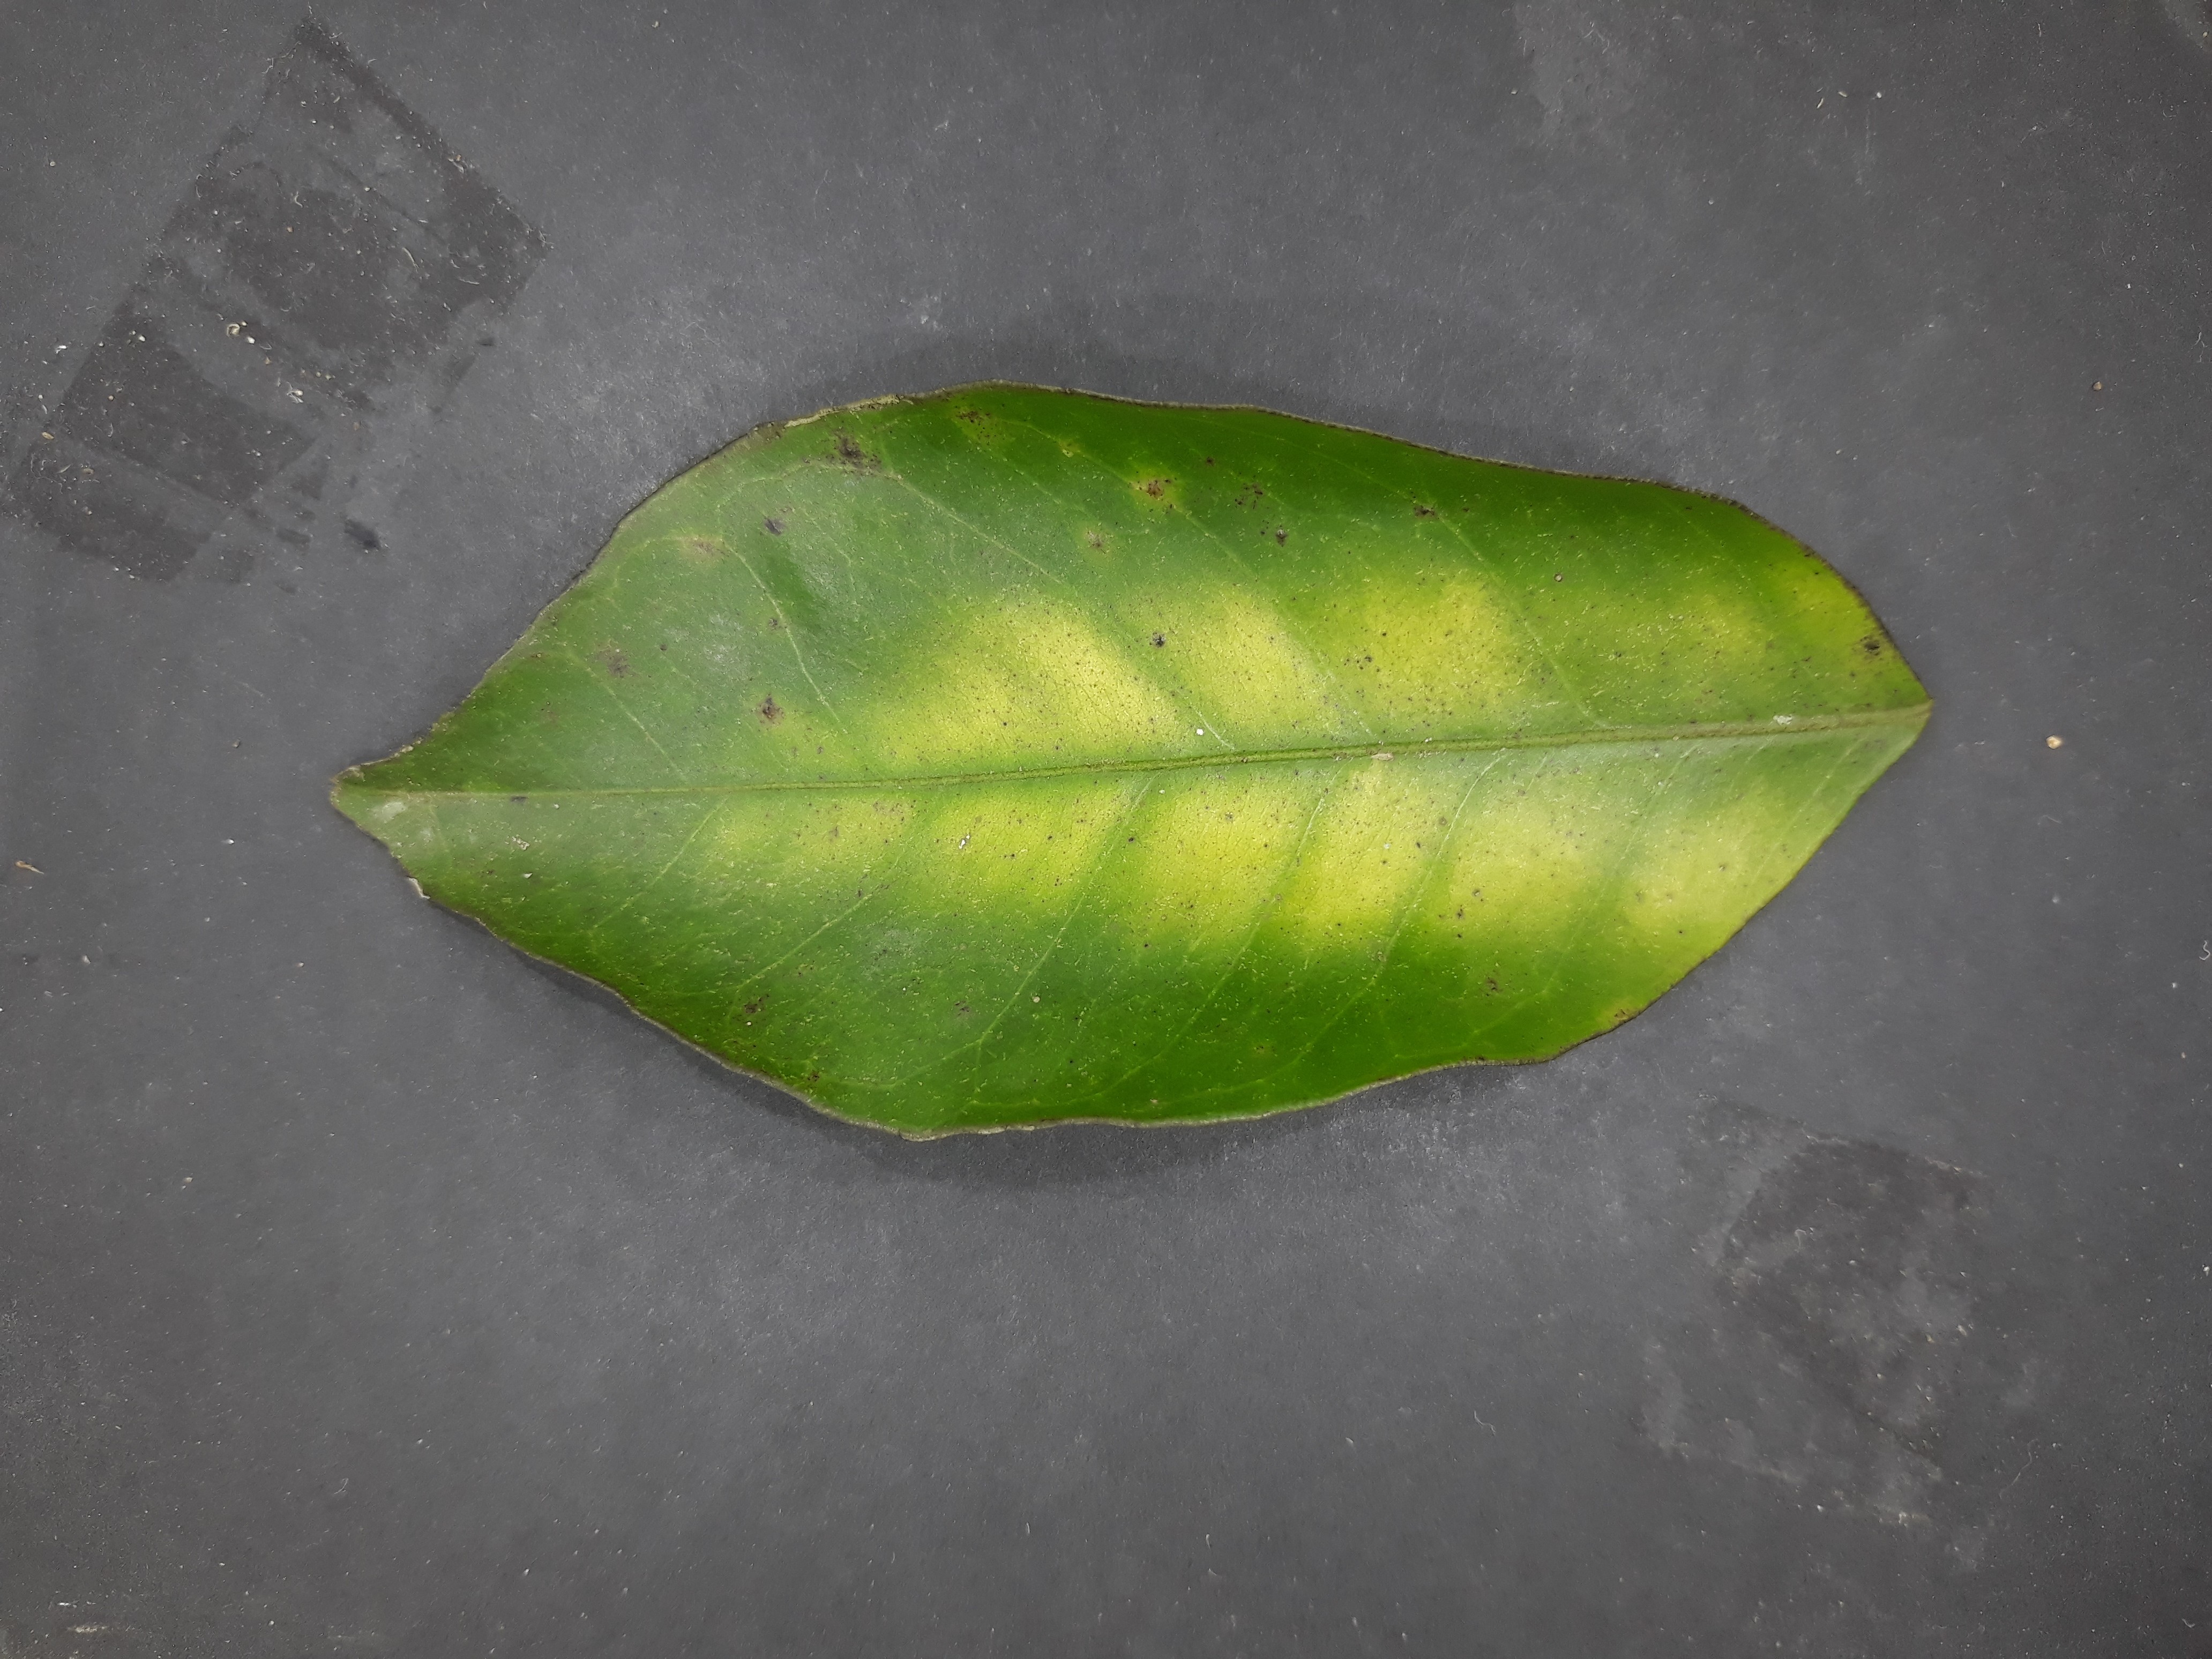
Label: Magnesium deficiency (Mg)